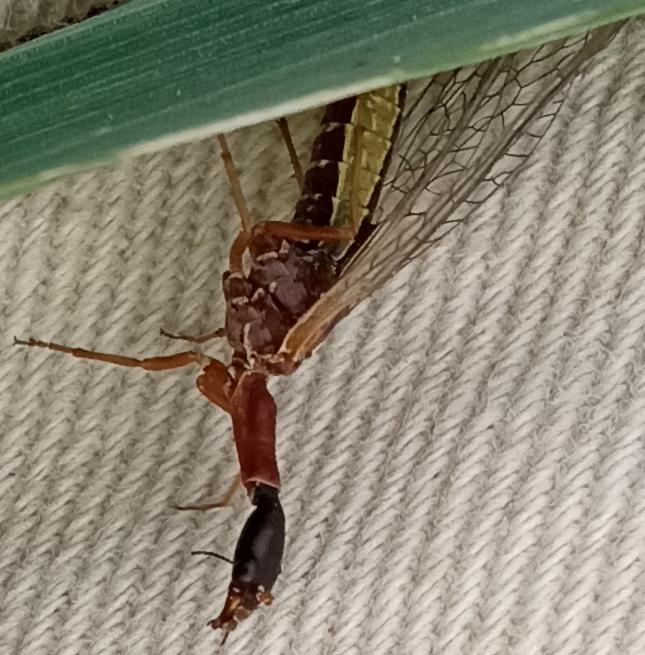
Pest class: predators